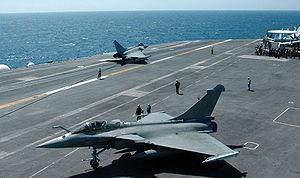
Deux Rafales exécutent des manoeuvres de lancement et d'appontage sur le pont du USS Harry S. Truman (CVN 75)
Le Rafale de Dassault Aviation est un avion de combat multirôle — qualifié d'« omnirôle » par son constructeur — développé pour la Marine nationale et l'Armée de l'air françaises, livré à partir du 18 mai 2001 et entré en service en 2002 dans la Marine.